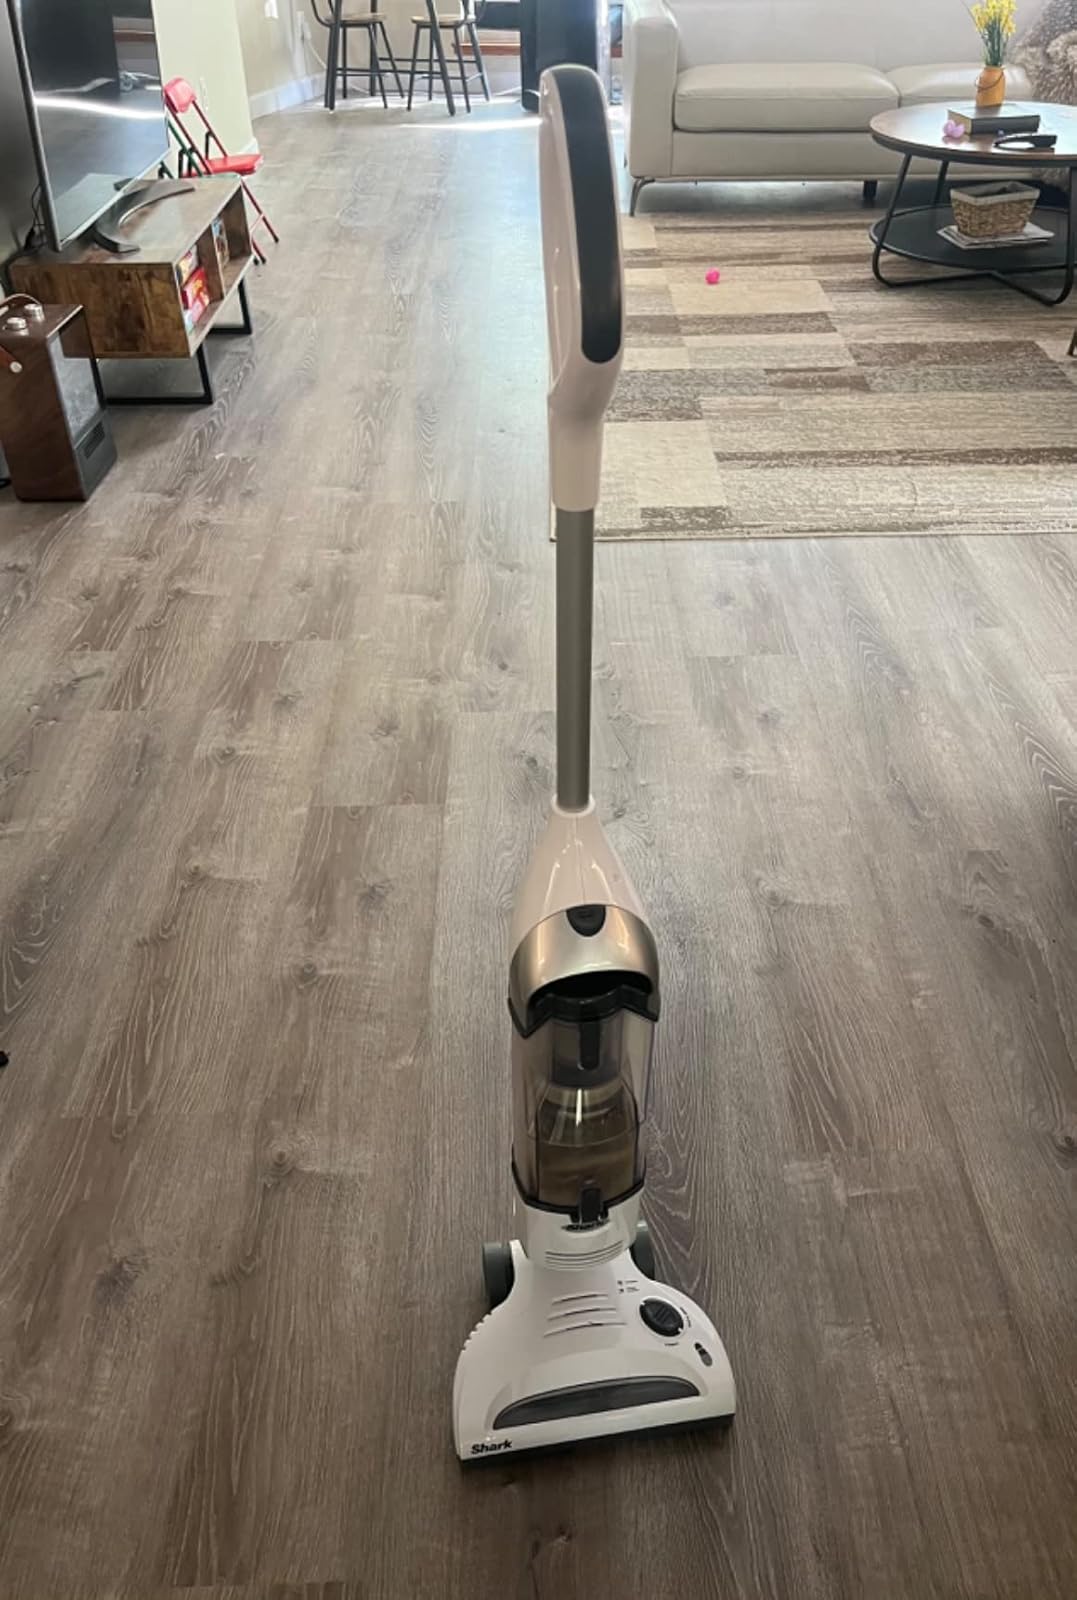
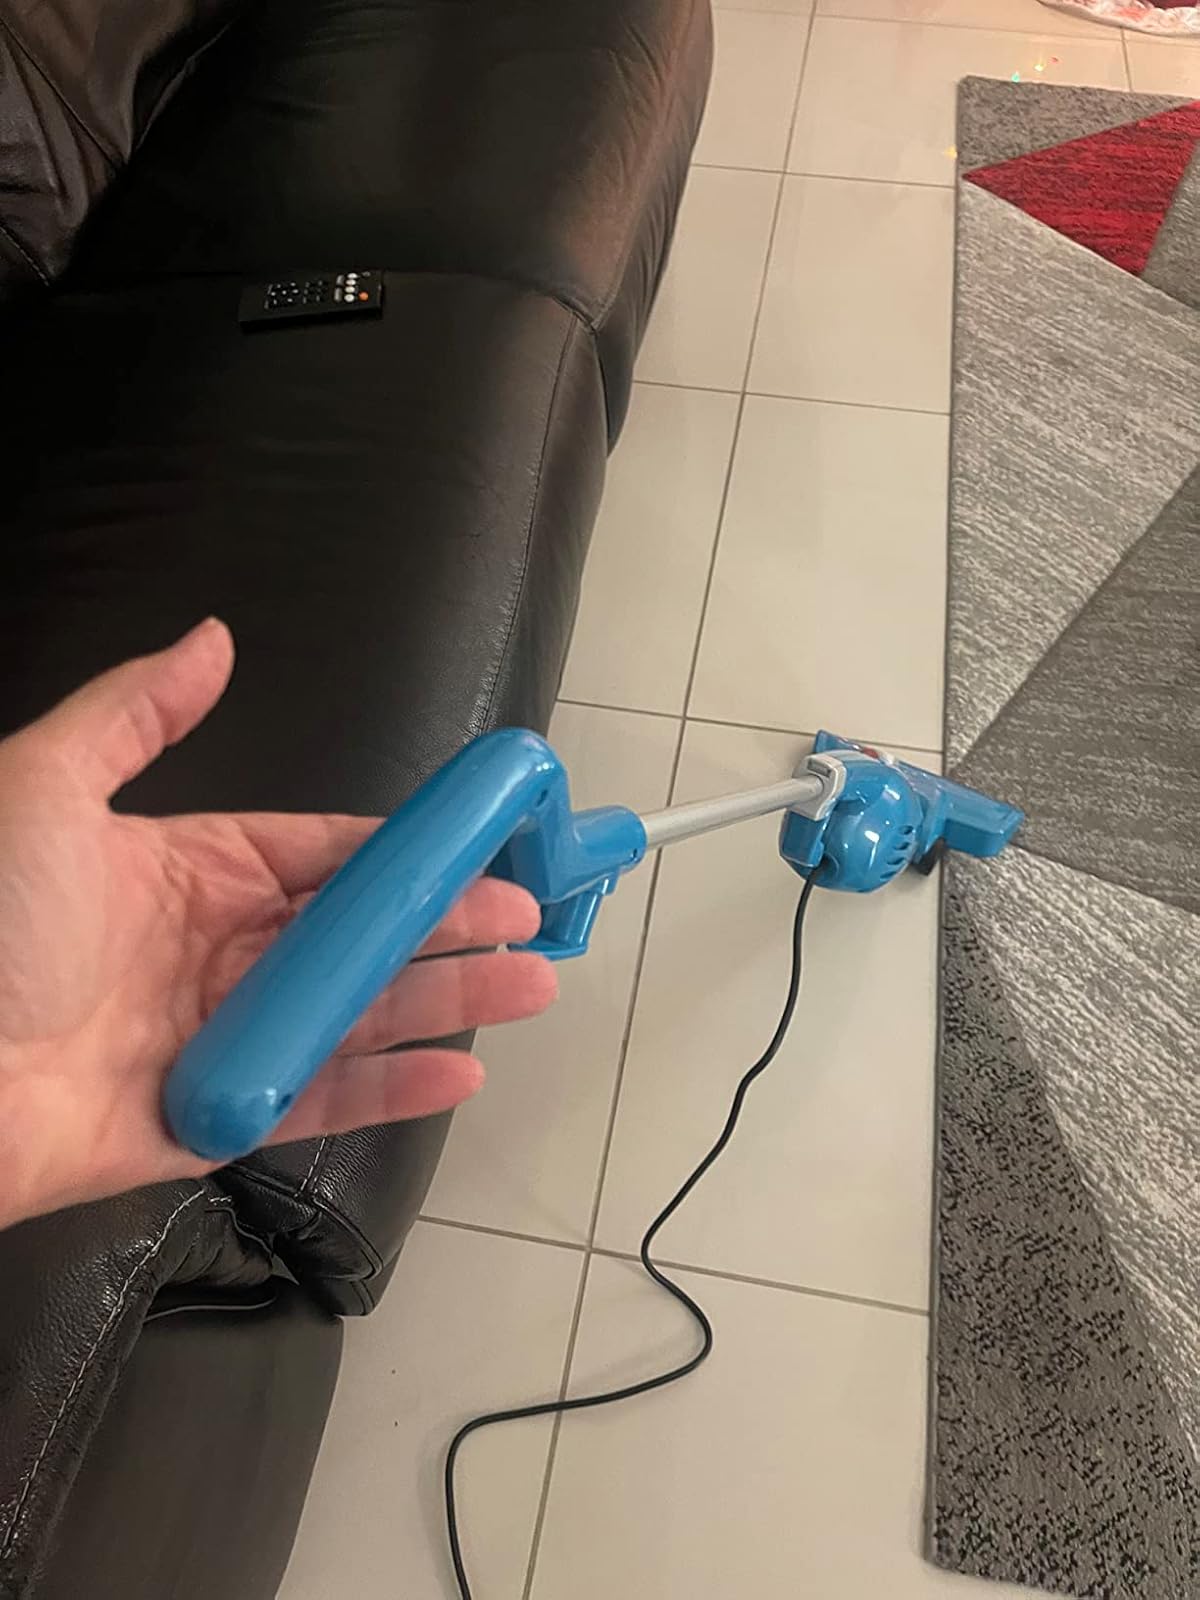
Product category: items_vacuum
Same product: no